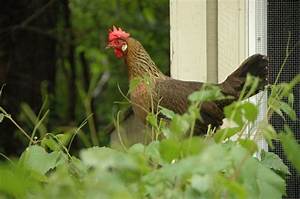
Label: gallina